Henry Goodridge

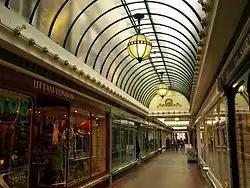
The Corridor in Bath (1825)

He was born in Bath in 1797, the son of James Goodridge, who was at that time engaged in large speculative building projects in connection with the management of the estate of Sir William Pulteney, at Bathwick. On the advice of Thomas Telford, his father had him articled to John Lowder, then the City Architect for Bath.